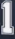
Number: 1